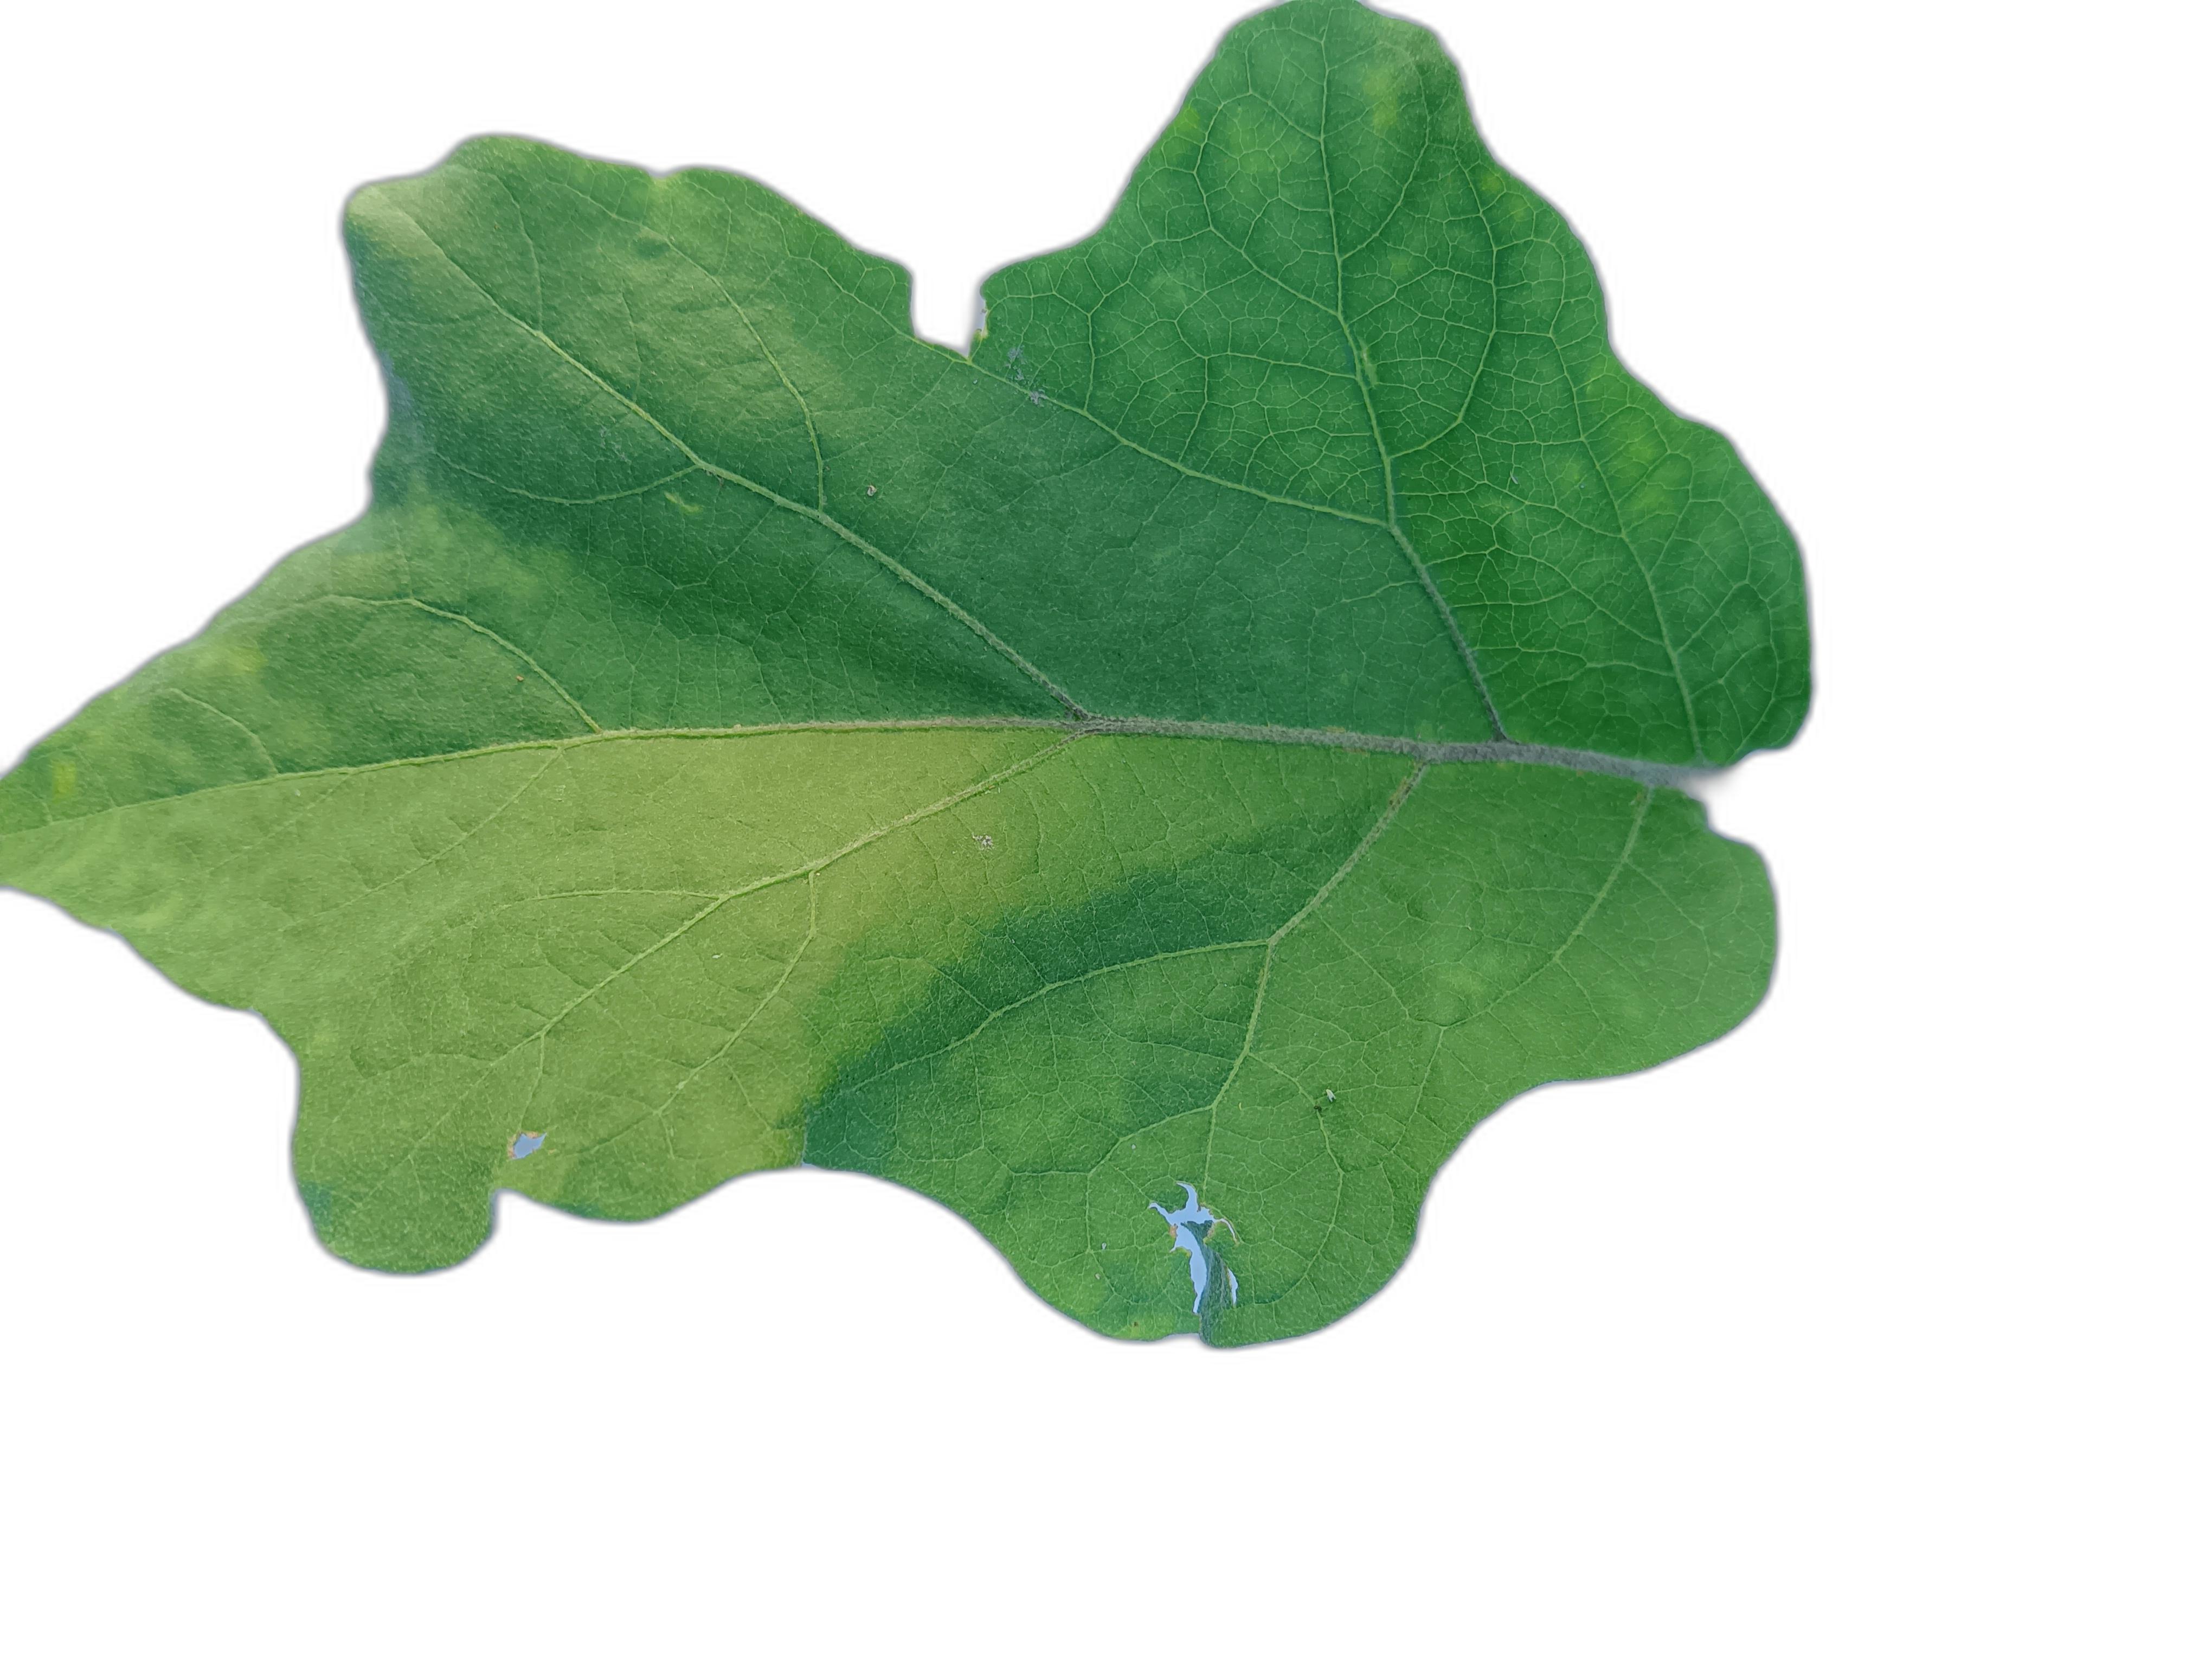
Label: Healthy Leaf